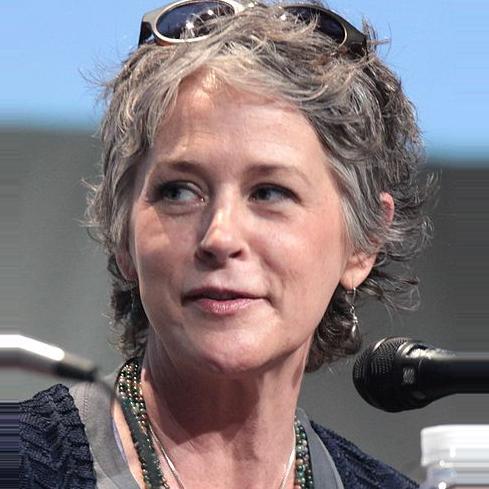
Age: 49